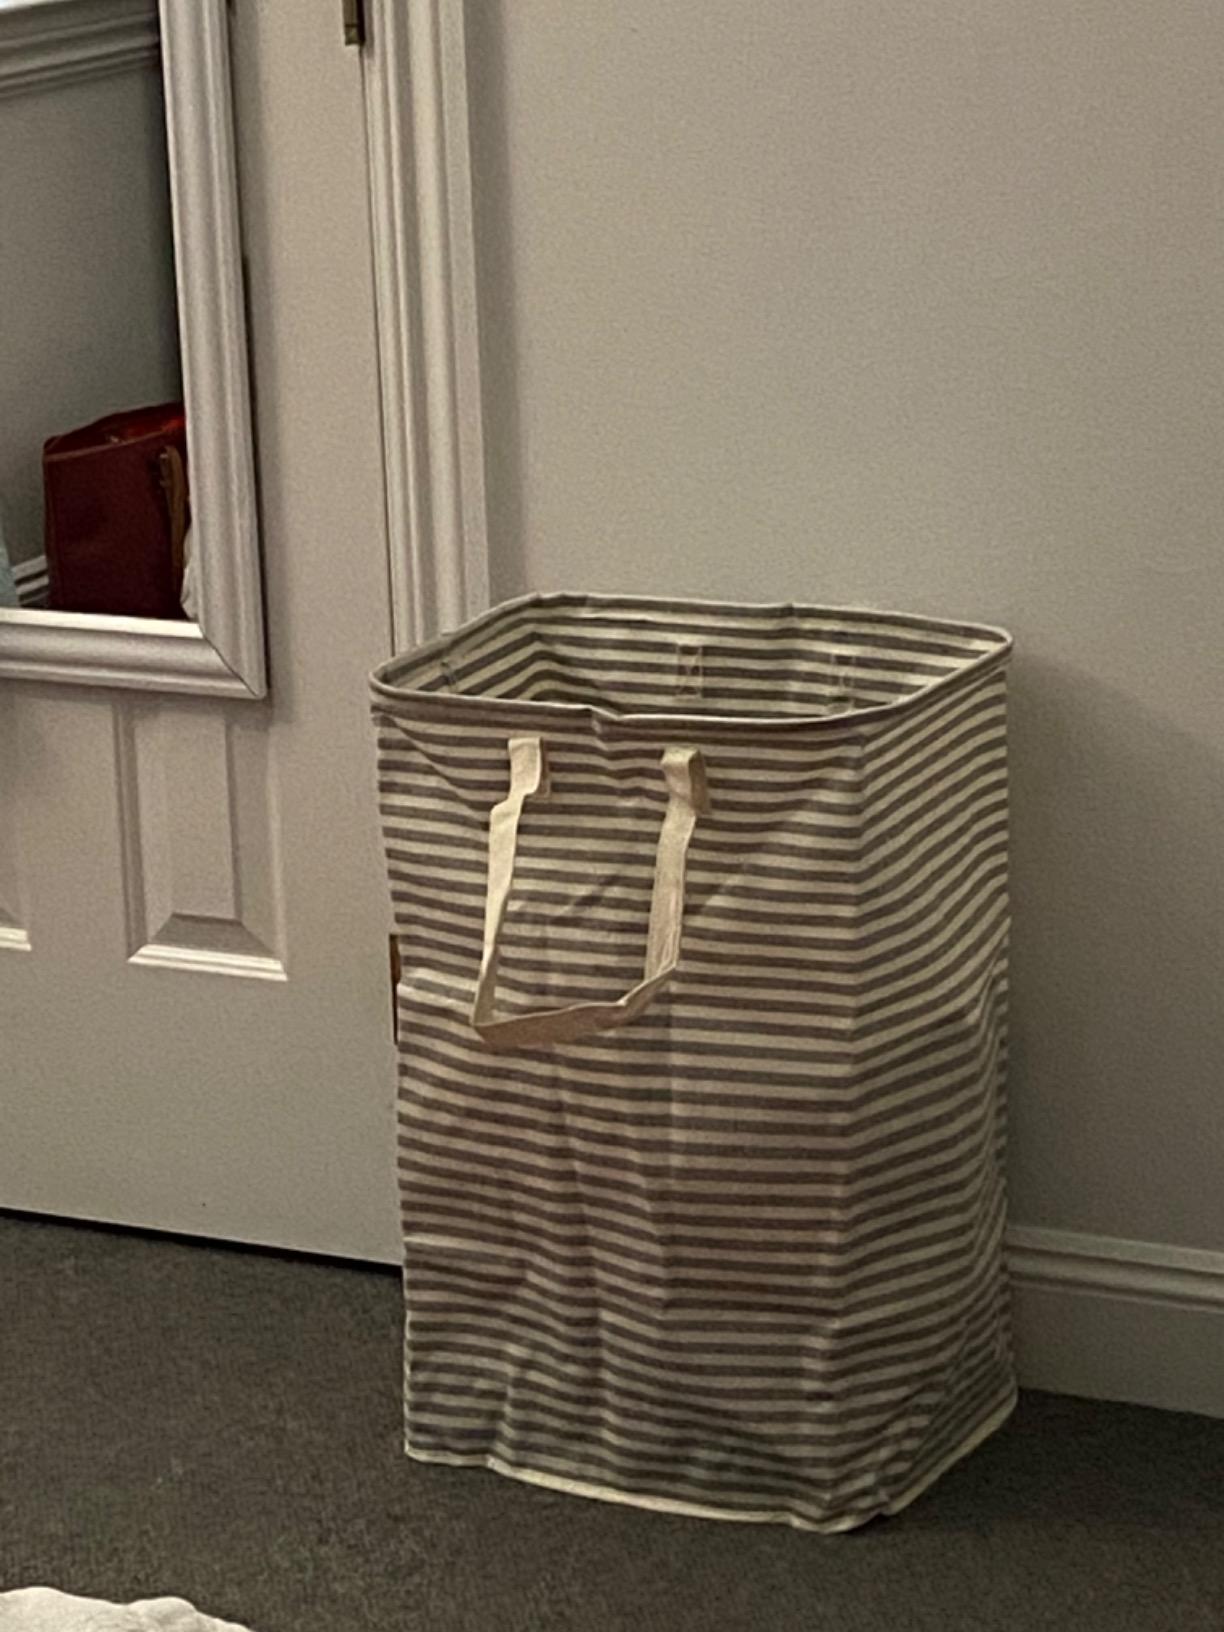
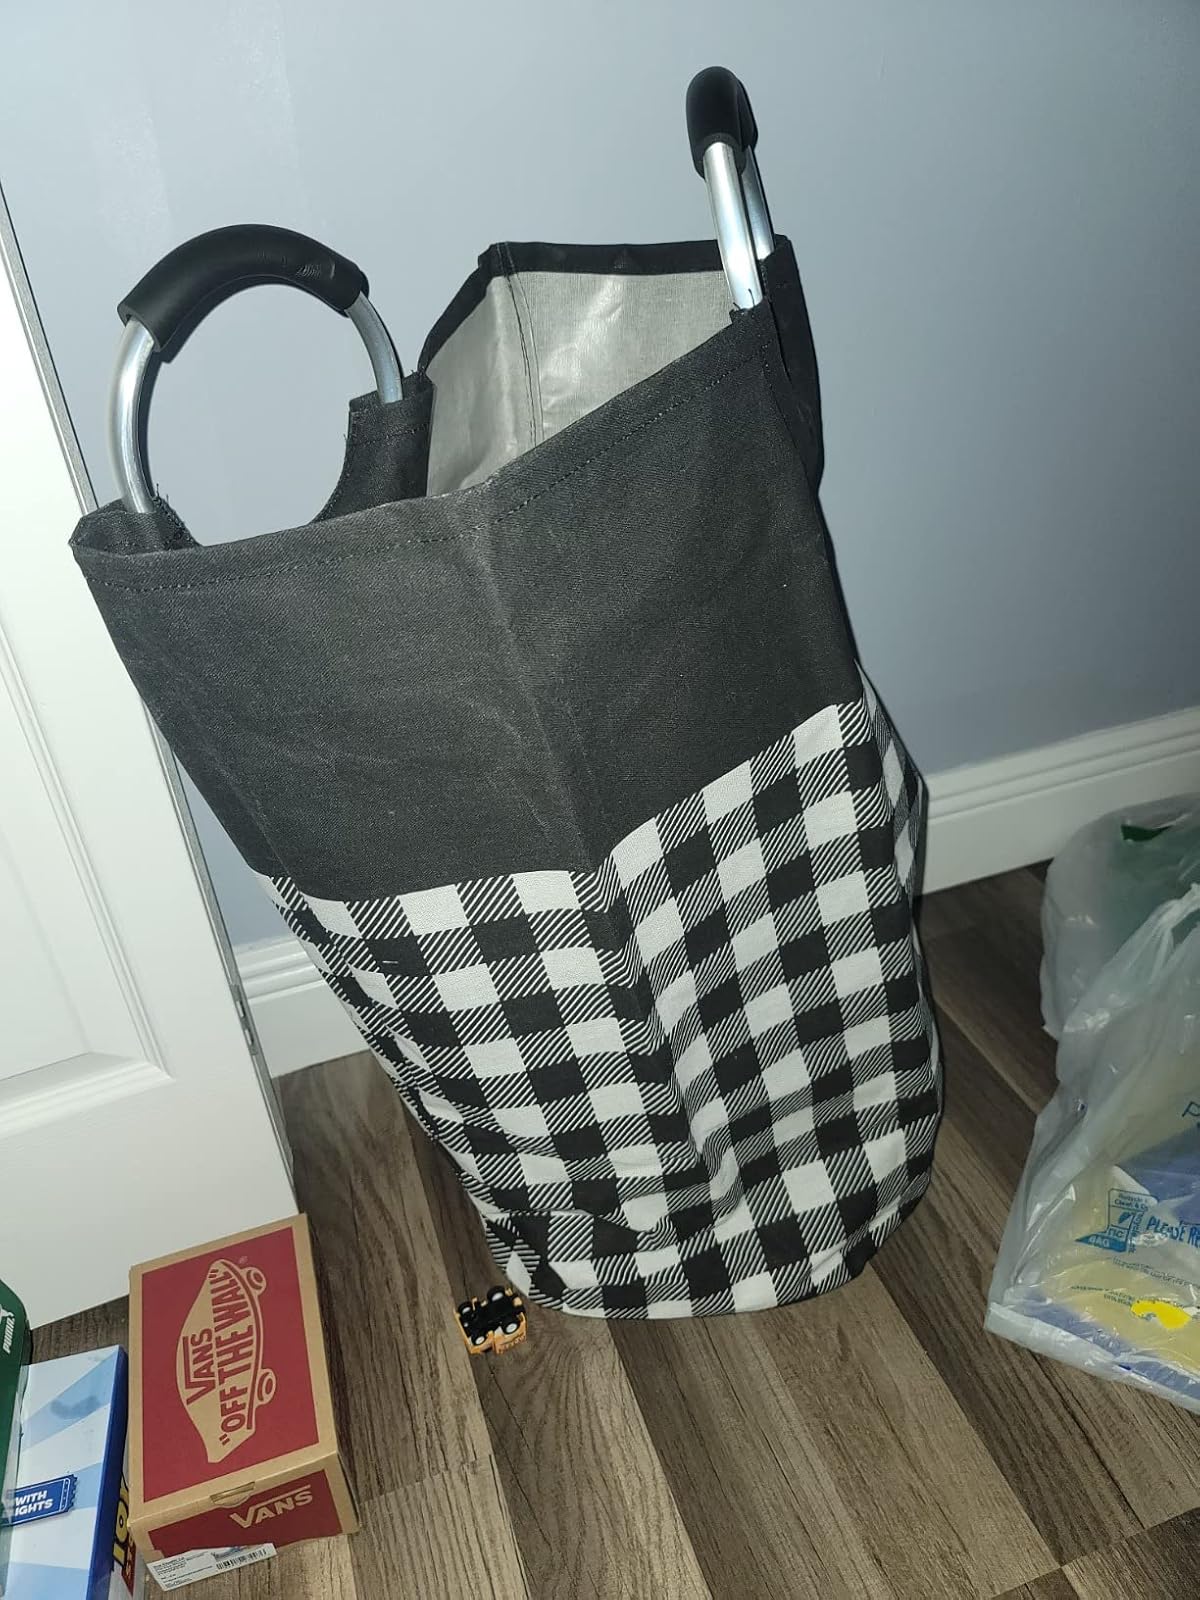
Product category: items_hamper
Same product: no